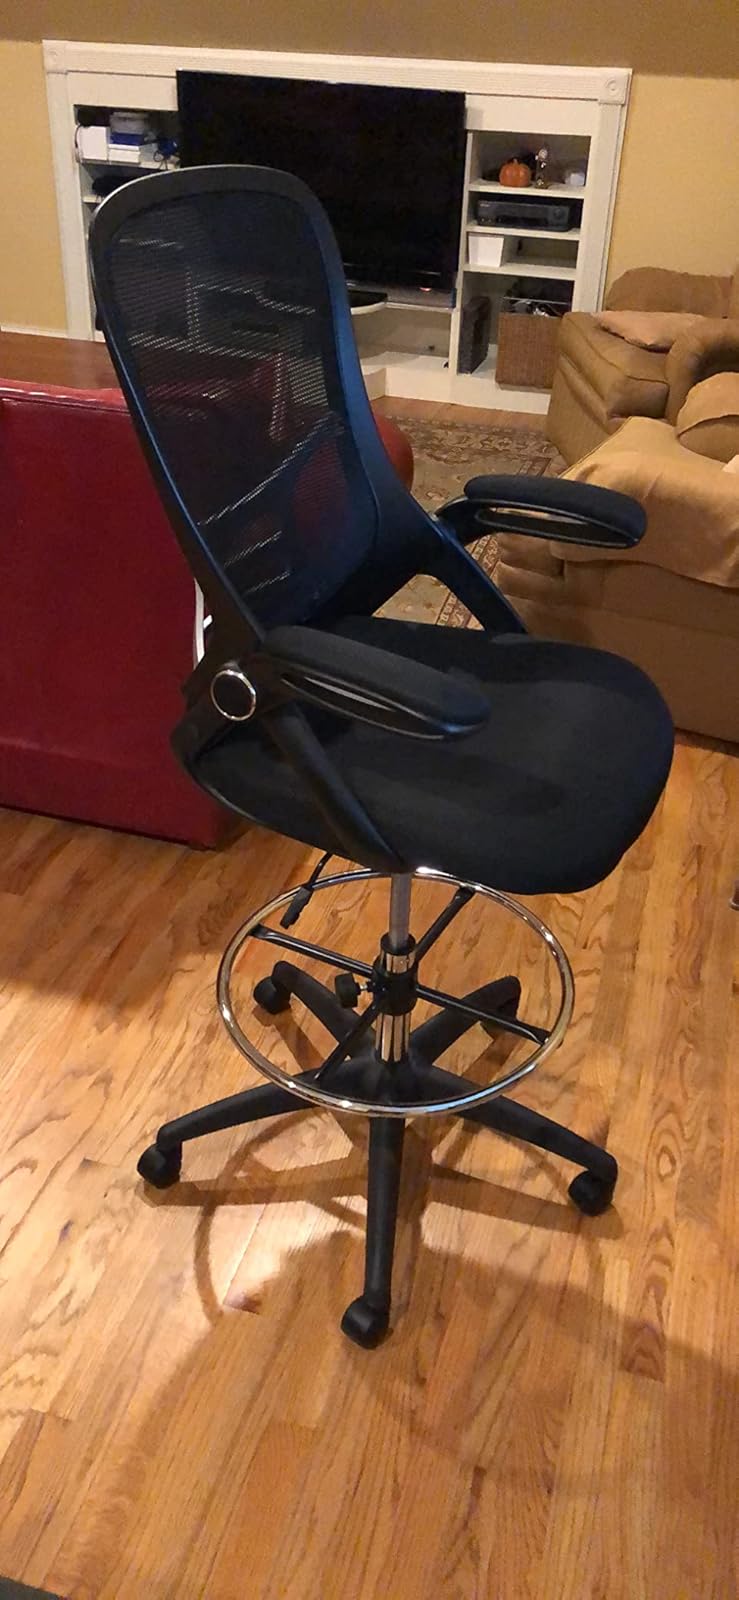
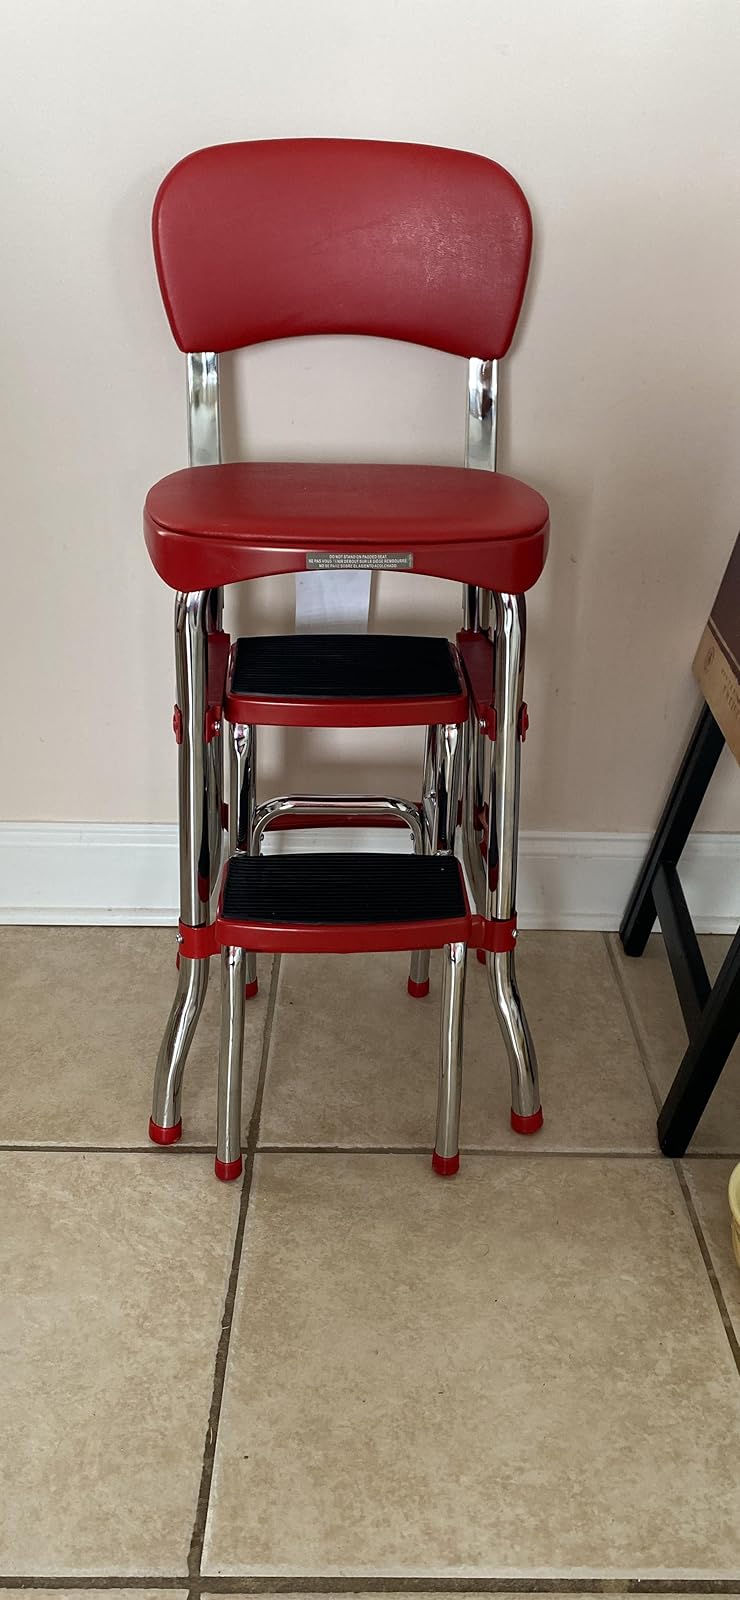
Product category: items_chair
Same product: no